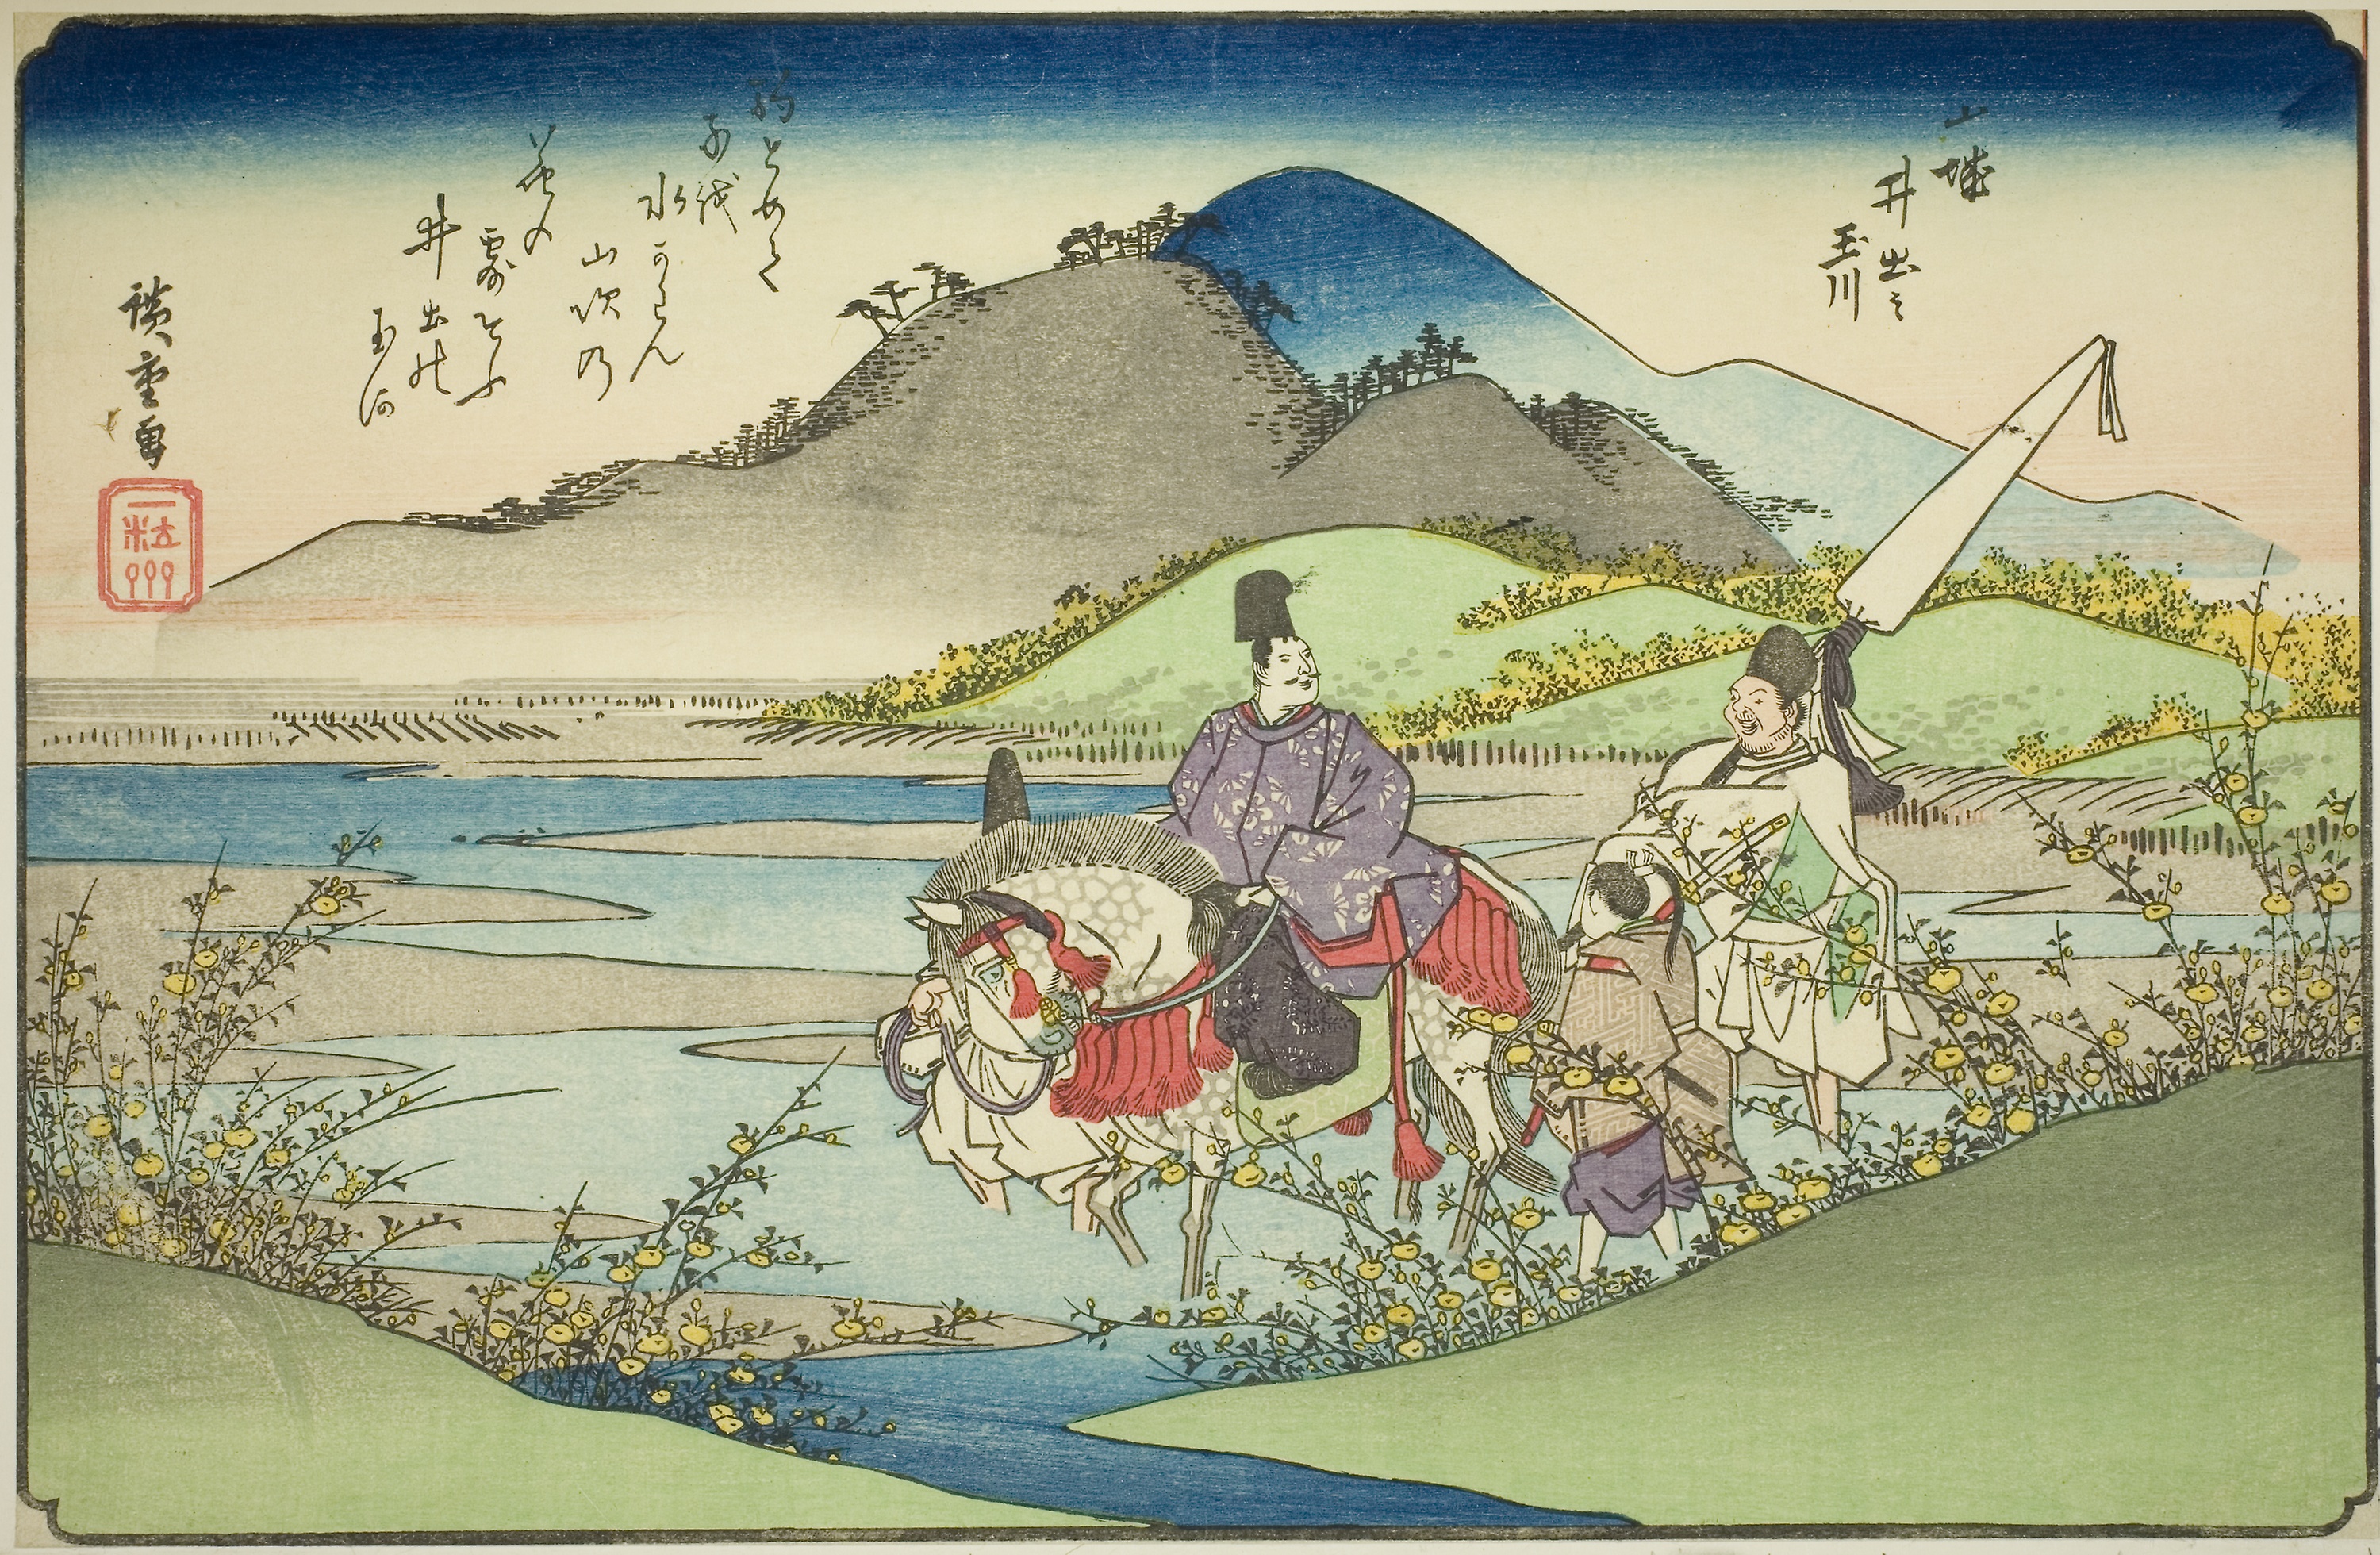
illustration, painting, art, watercolor paint, map, paper product